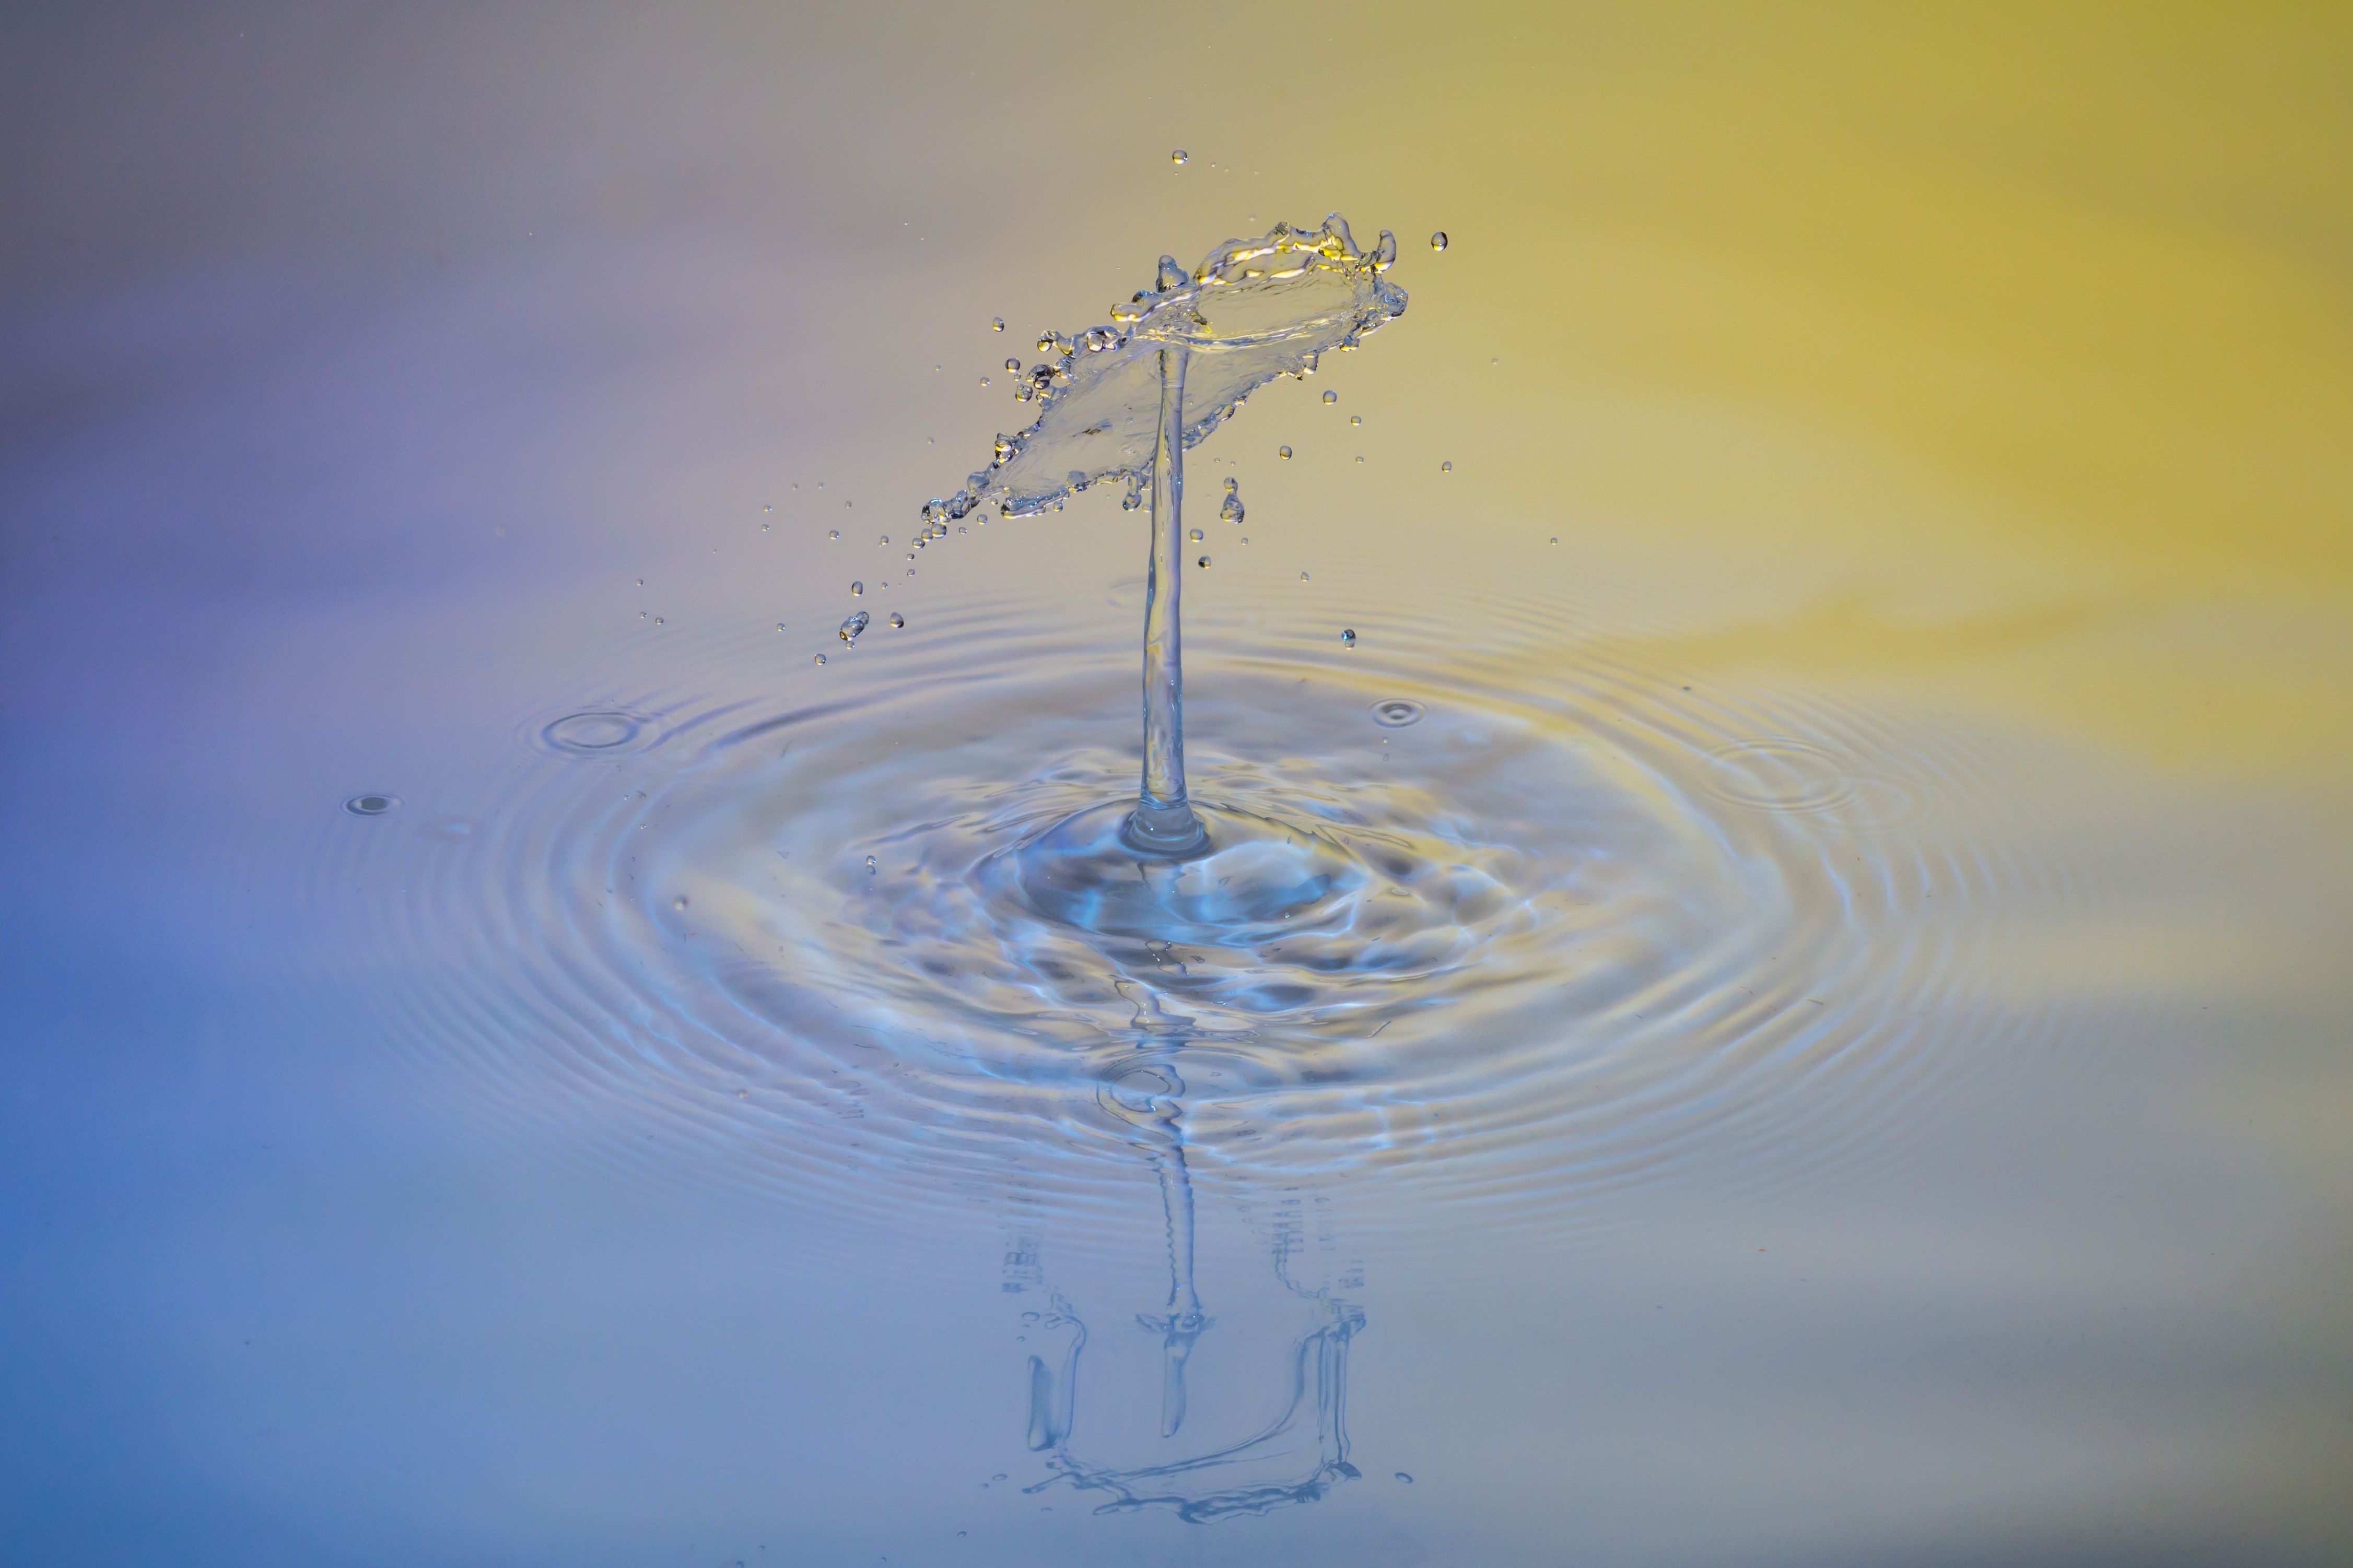
water, drop, liquid, sky, wave, wind, atmosphere, ice, reflection, spray, blue, drip, drop of water, water feature, macro photography, inject, atmospheric phenomenon, atmosphere of earth